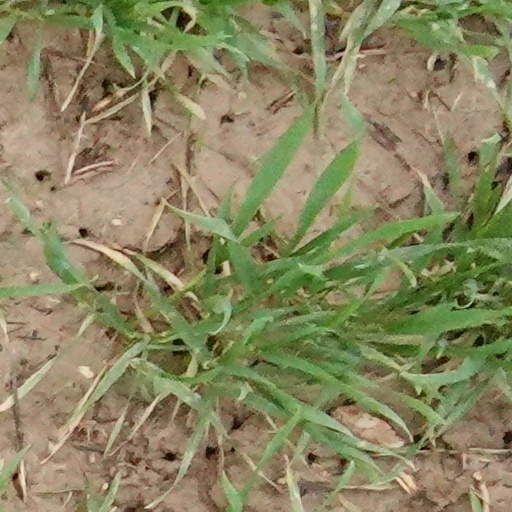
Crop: wheat